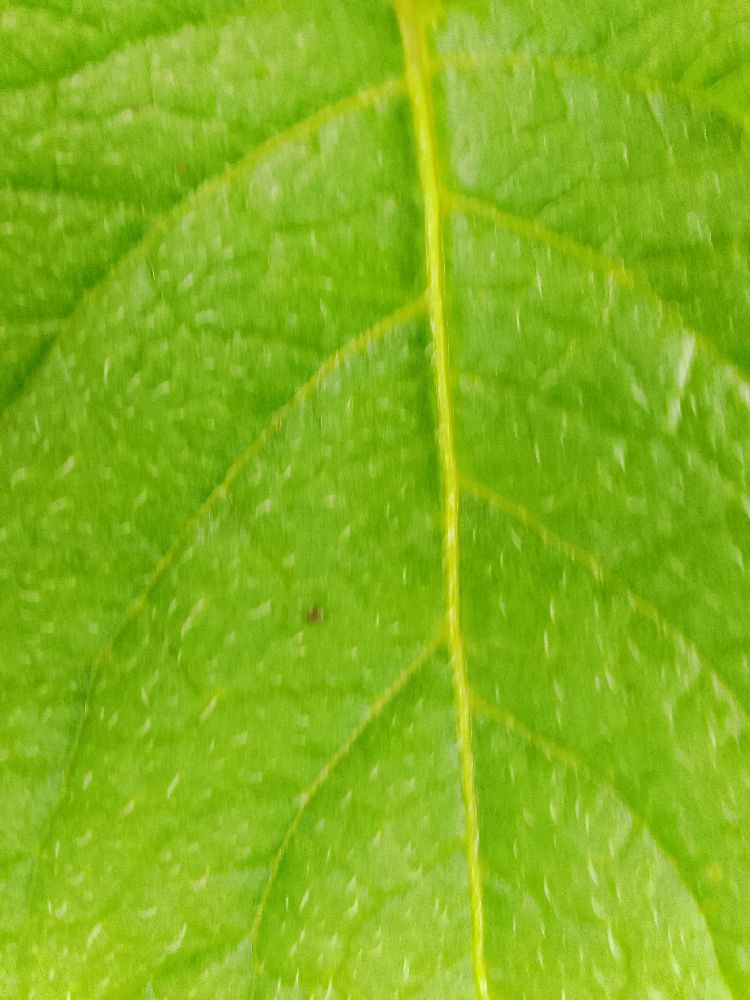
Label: Healthy